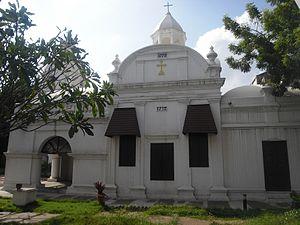
L’église arménienne de Chennai, dont le nom officiel est église arménienne de la Vierge-Marie, est un édifice religieux de l’Église apostolique arménienne sis dans l’ancien quartier ‘St George’s town’ de la ville de Chennai, en Inde du Sud. Construite en 1712 elle est une des églises chrétiennes les plus anciennes de l’Inde. Les chrétiens arméniens ayant dans leur ensemble quitté la ville de Chennai, le culte n’y est plus célébré qu’en de rares occasions. L’église est classée comme monument historique en Inde.